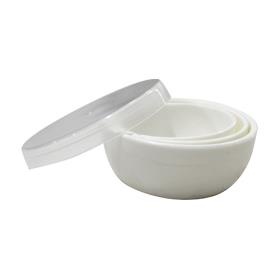
Conjunto de 3 Godets brancos para guache .
Cor: Branco Apresentação: Conjunto com 3 peças - Godets redondos fabricados em polipropileno resistente - Os godets apresentam 3 tamanhos diferentes que se encaixam entre si - Ideal para uso escolar Se precisar de ajuda, entre em contacto connosco <3
Brand: Pajory
Category: Arts & Entertainment > Hobbies & Creative Arts > Arts & Crafts > Art & Crafting Tools > Color Mixing Tools